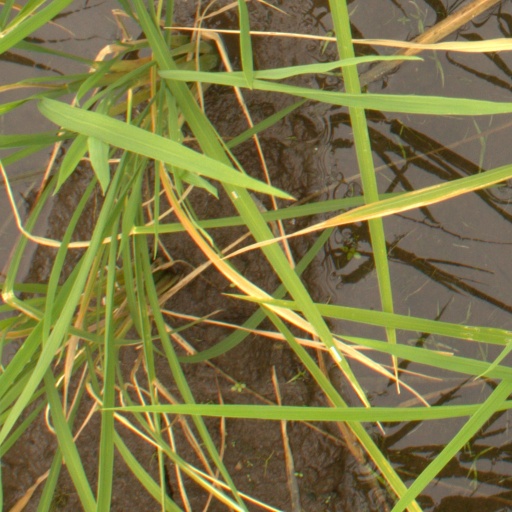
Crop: rice